Cultural Marxism conspiracy theory

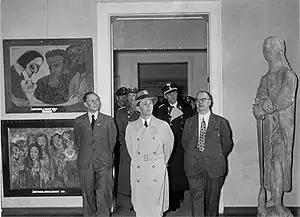
Joseph Goebbels views the Degenerate Art exhibition. The Cultural Marxism conspiracy theory is often compared to the antisemitic Nazi propaganda about "Cultural Bolshevism" and "degenerate art".

William Lind on one occasion presented his theories at a Holocaust denial conference.